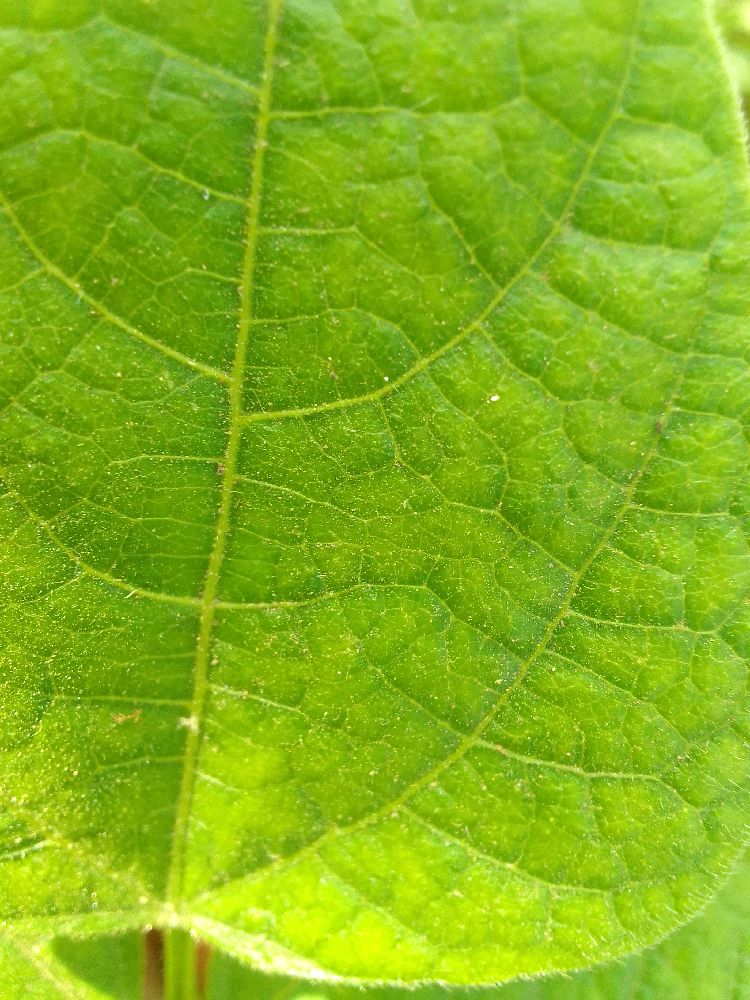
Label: healthy